Rudolf Frank

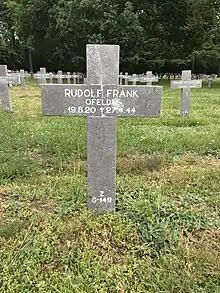
His grave at the German war cemetery Ysselsteyn

The first victory Frank claimed in 1943 occurred on 3 March. Again flying a Bf 110, he shot down a Short Stirling south of Delmenhorst. Contact with three other enemy bombers did not lead to any victories. Frank flew further missions in Do 217 "D5+LK" on a target practice mission on 9 April 1943. The right landing gear collapsed during the landing, causing 10% damage to the aircraft. Three days later he made an error during the landing approach, crashing Do 217 "D5+IK" and causing 30% damage. Frank avoided an official reprimand for either crash.